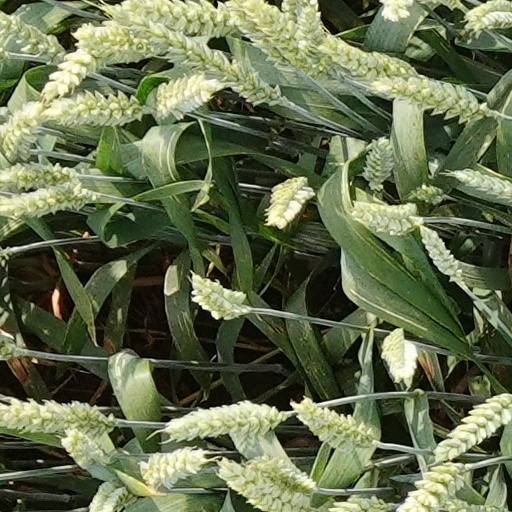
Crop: wheat